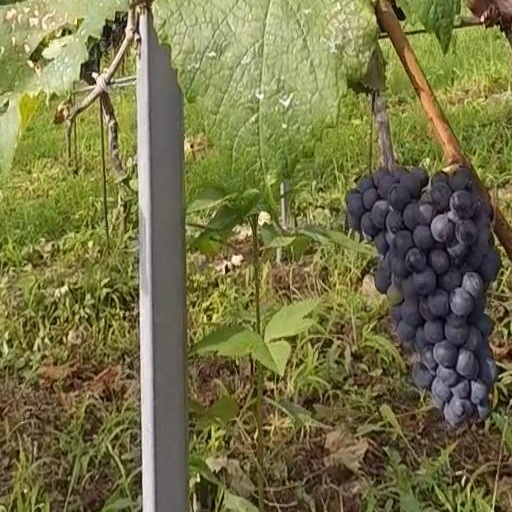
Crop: grape